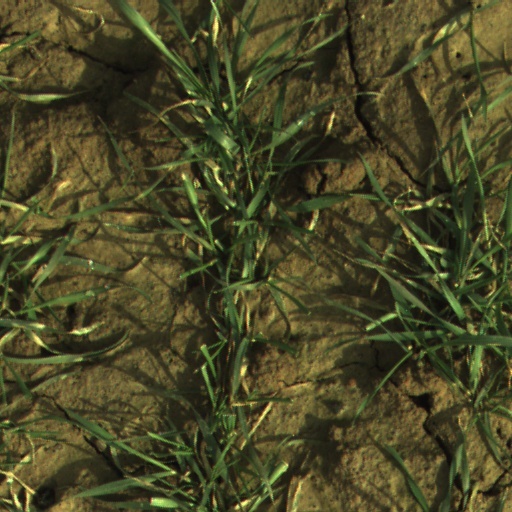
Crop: wheat